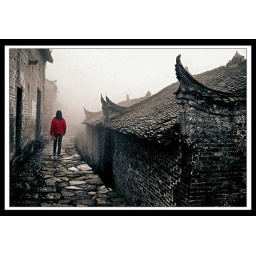
In a foggy day, in a small village in China, nobody was there except one girl walking along the stone street.